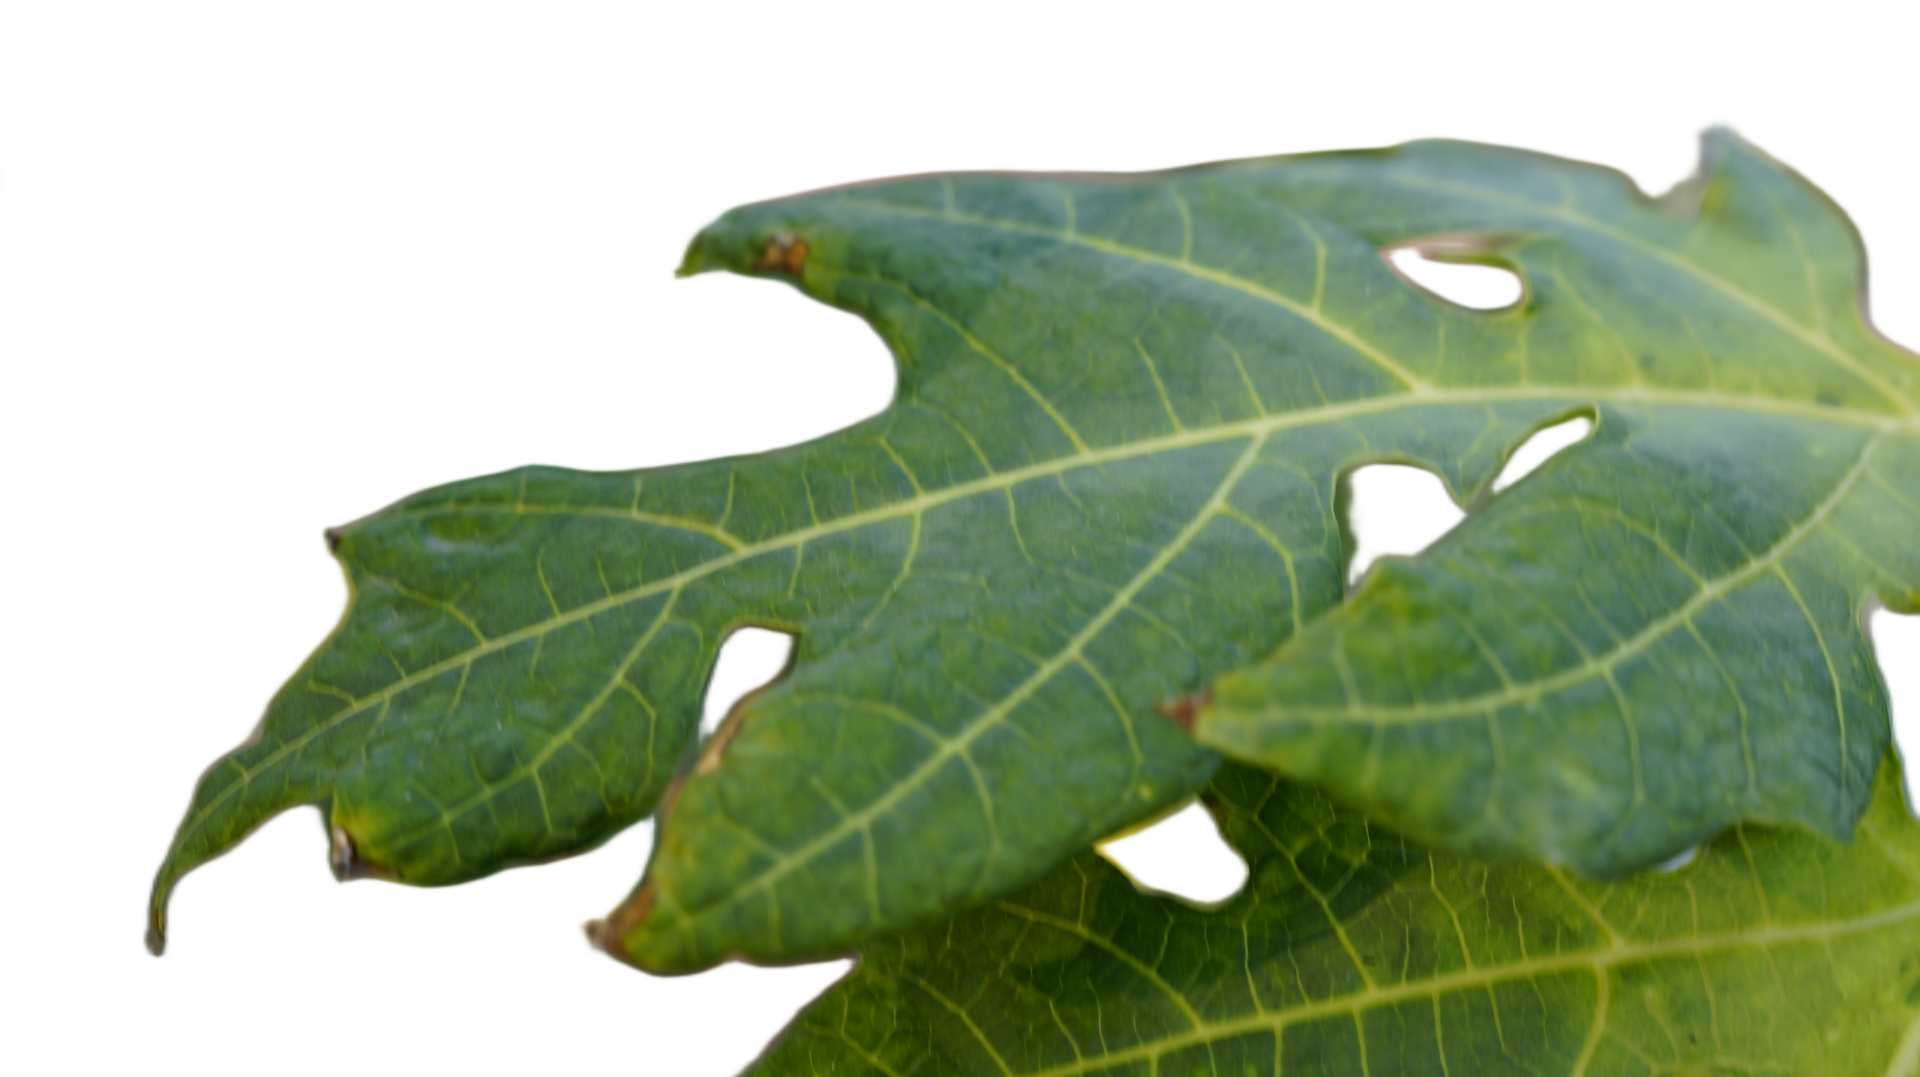
Crop: Papaya
Label: Curled_Yellow_Spot